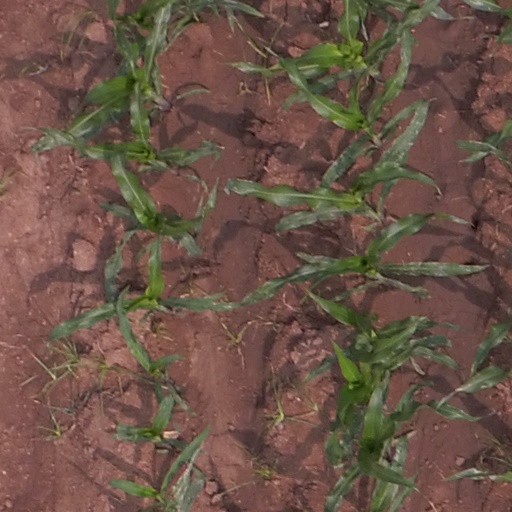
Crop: maize; corn